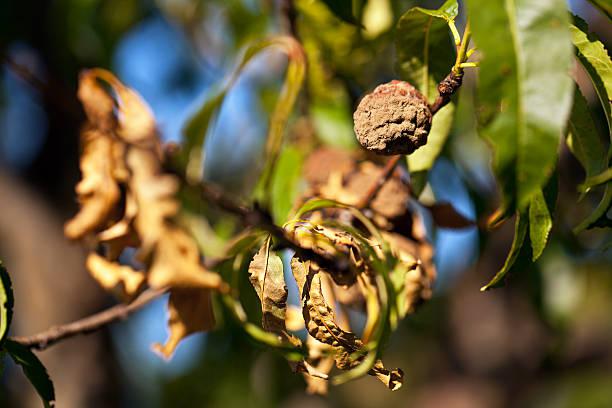
Plant: Peach
Disease: peach brown rot